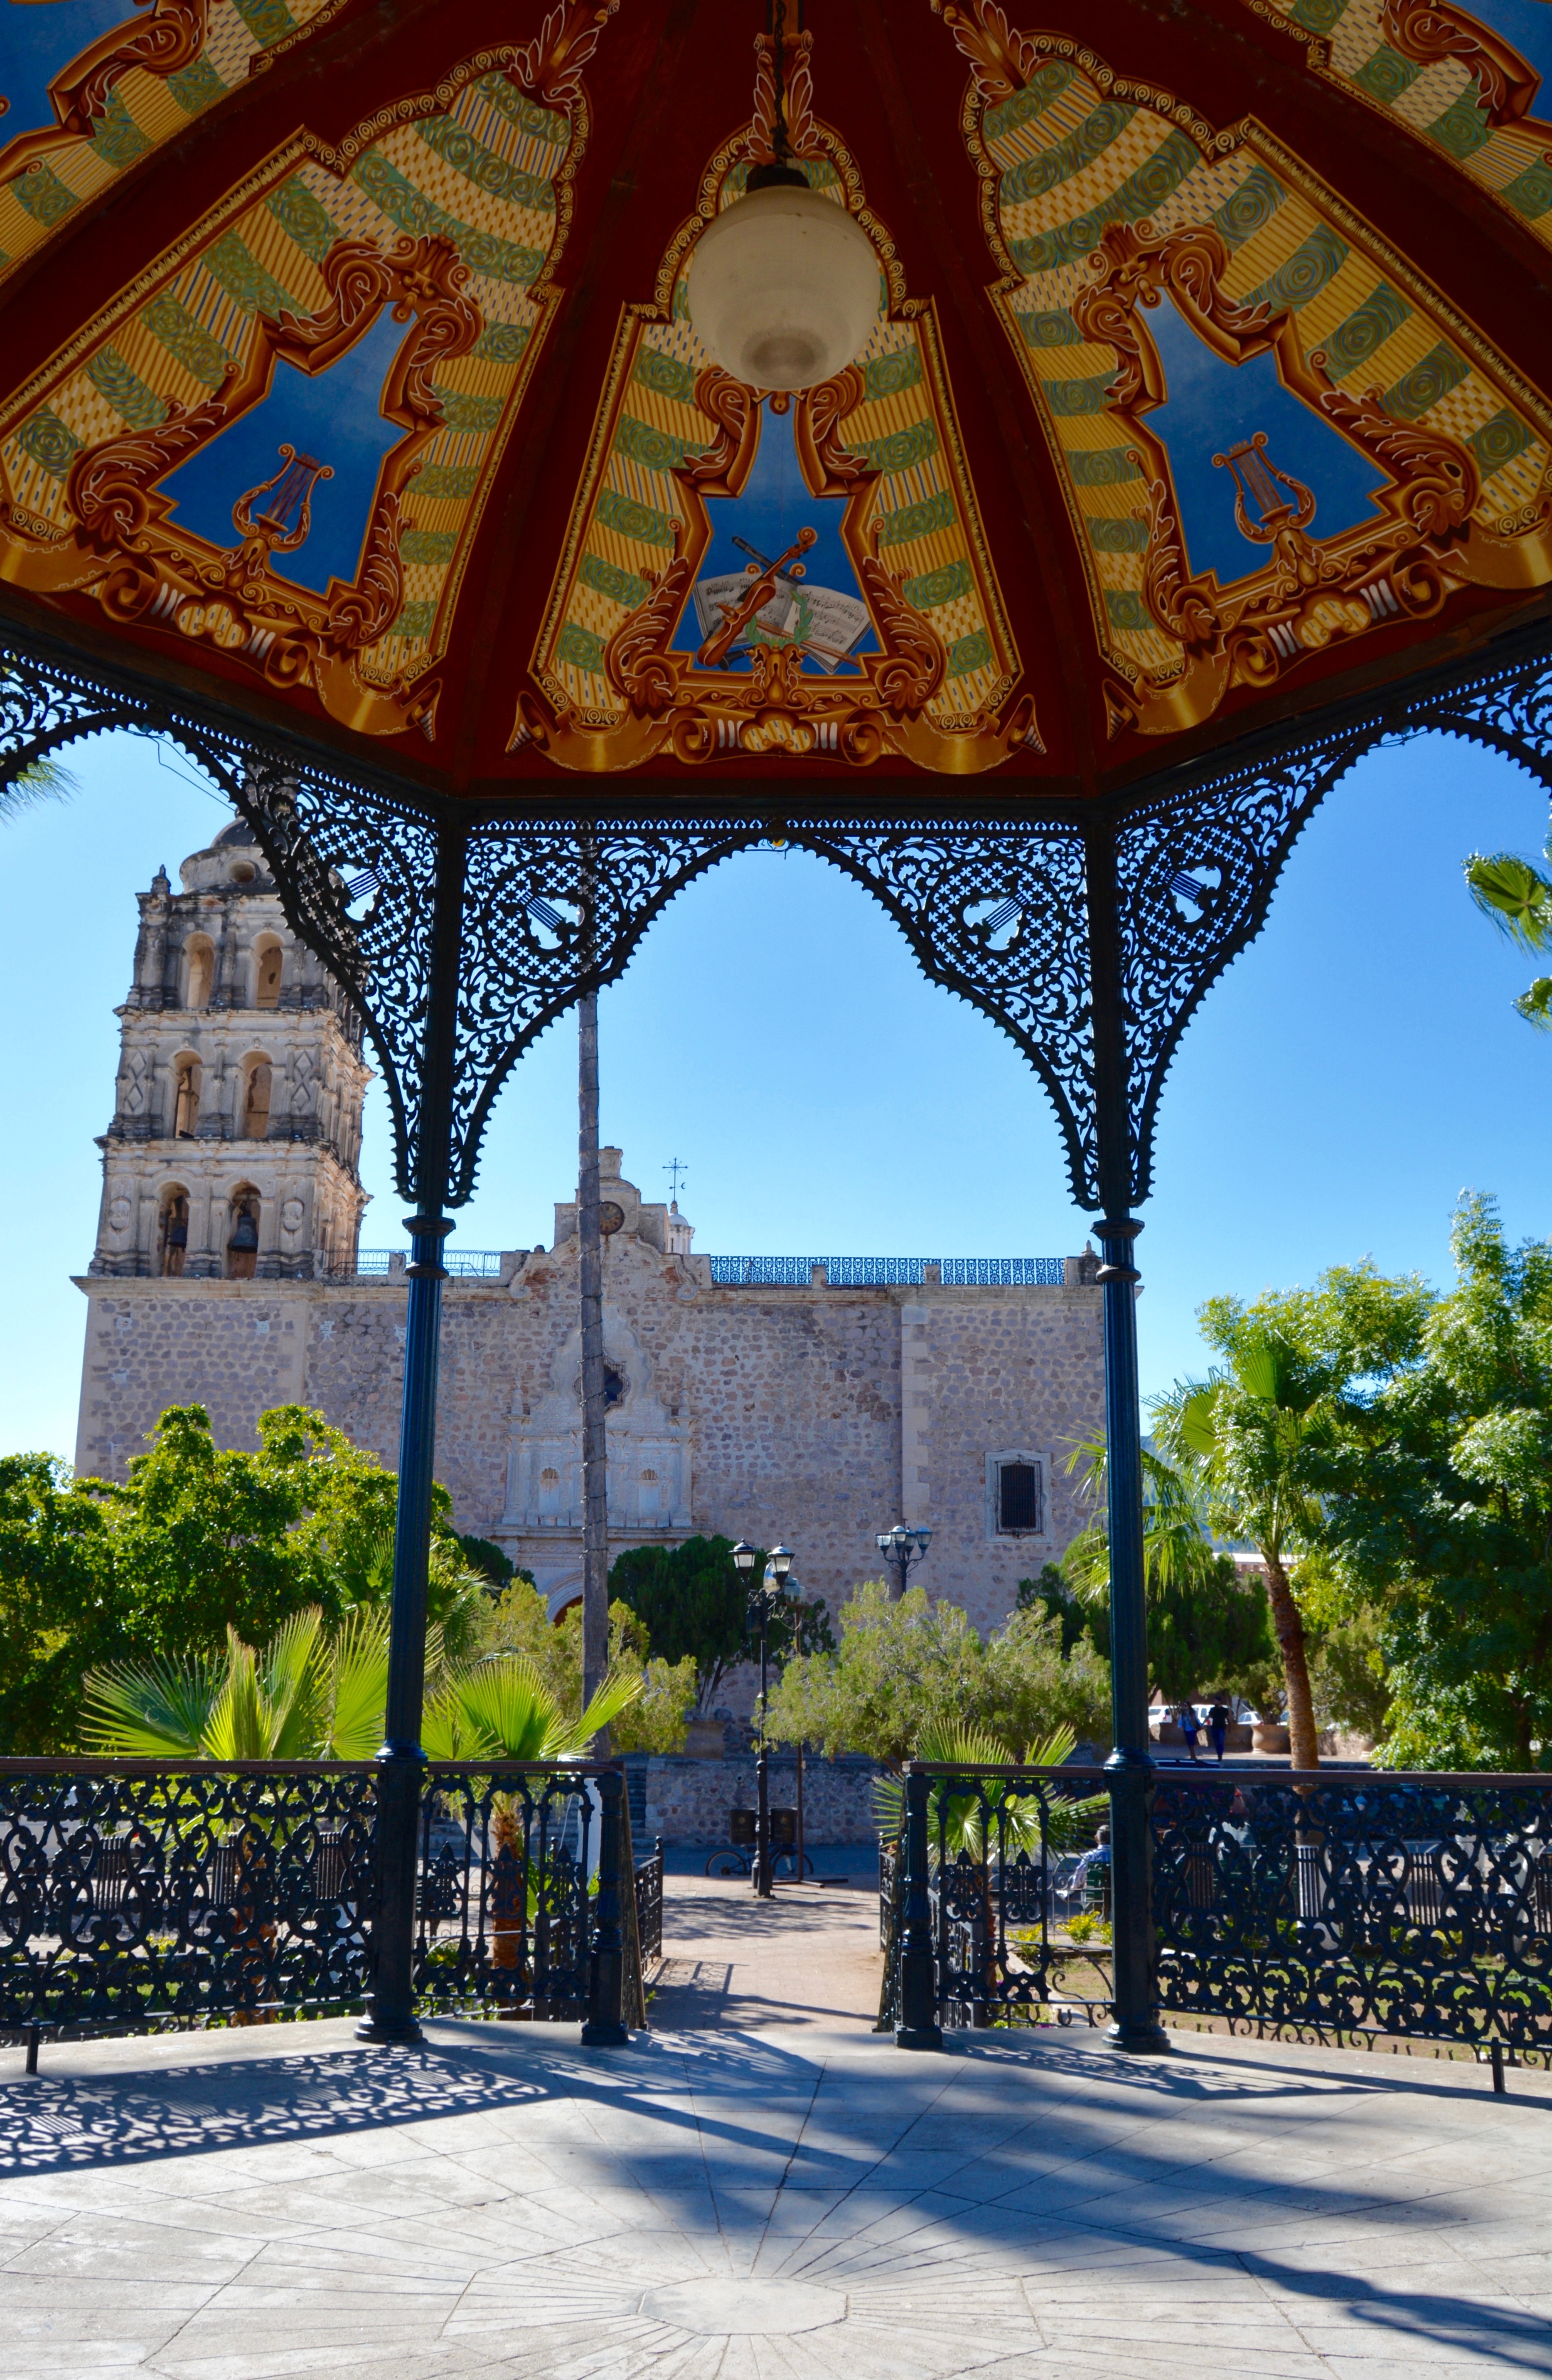
architecture, people, window, arch, plaza, park, landmark, church, tourism, place of worship, bell tower, art, kiosk, shrine, colonial, poplars